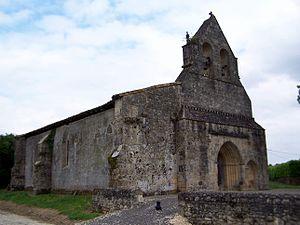
Église Saint-Médard de Montignac (Gironde, France)
Montignac est une commune du Sud-Ouest de la France, située dans le département de la Gironde.
L'église Saint-Médard est une église catholique située sur la commune de Montignac, dans le département de la Gironde, en France.